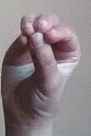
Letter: ha